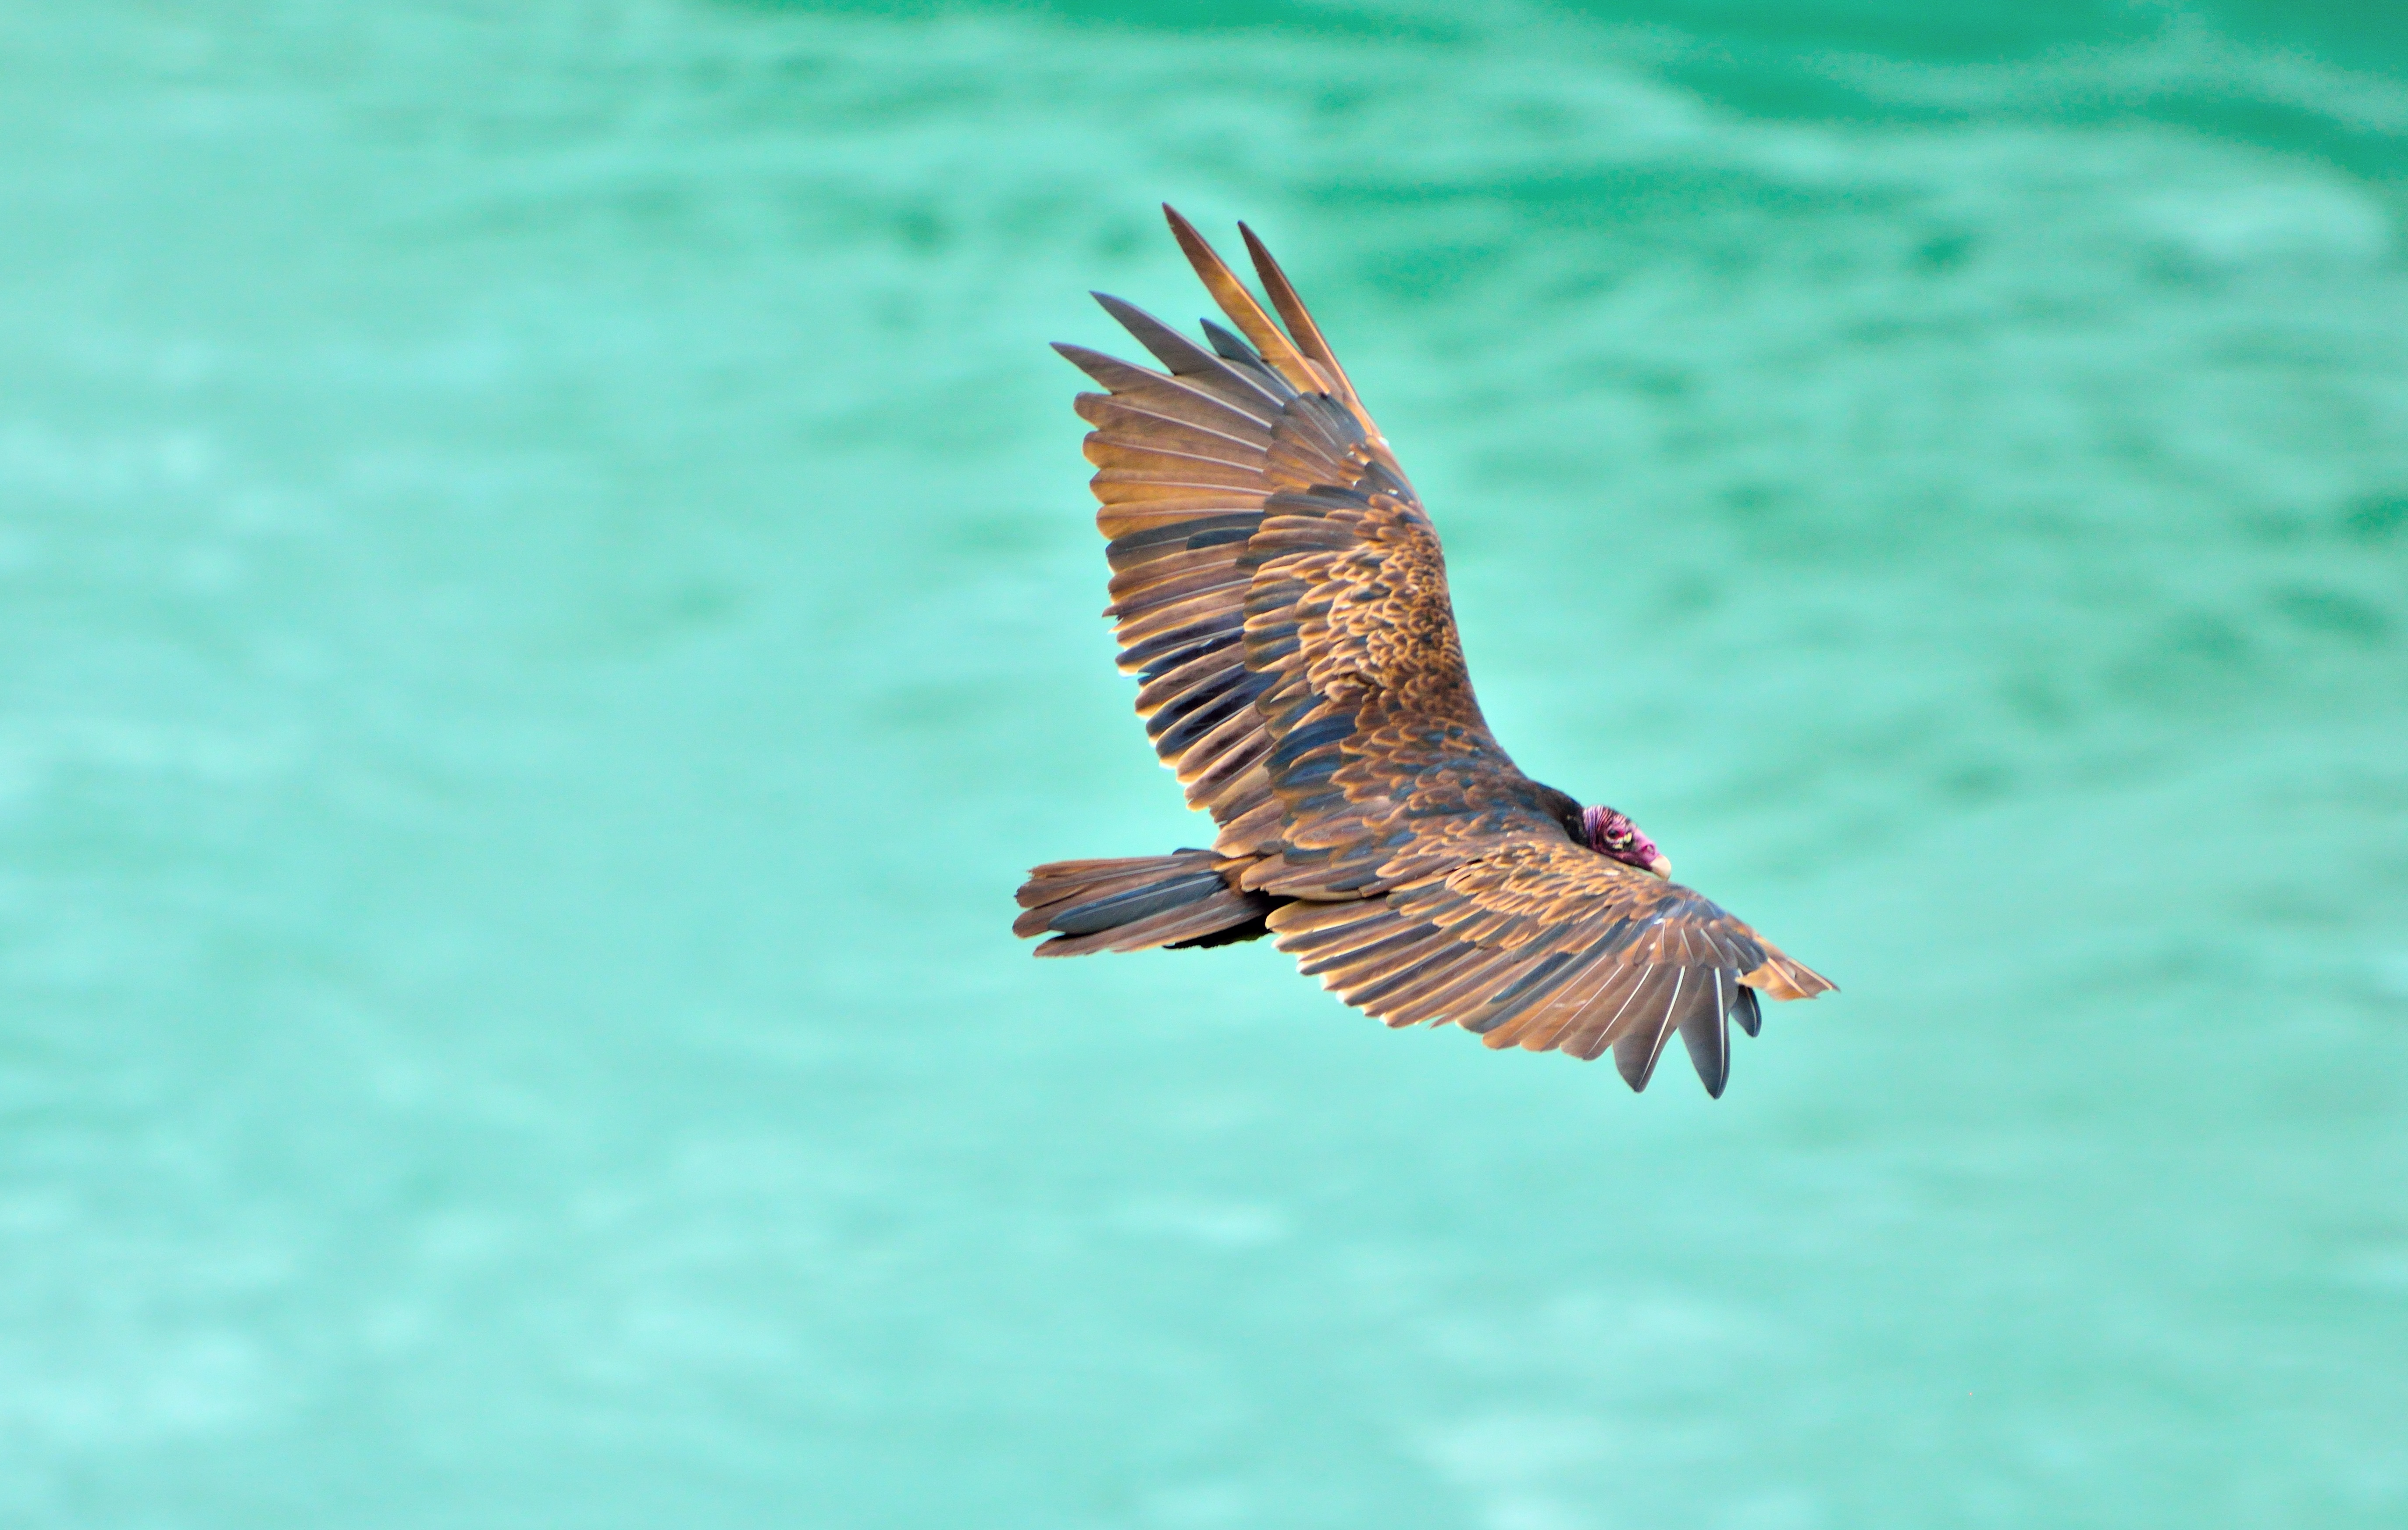
bird, wing, wildlife, beak, eagle, fauna, bird of prey, vertebrate, vulture, turkey vulture, buzzard, niagara river, accipitriformes